Apache Cat

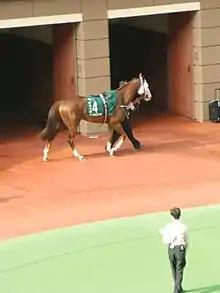

Apache Cat (foaled 2002) is an Australian Thoroughbred racehorse who had 43 starts for 19 wins (including eight Group One (G1) victories) and was placed on another 11 occasions from for just under $4.6 million in prize money. He was born and bred at Chatswood Stud in Victoria.